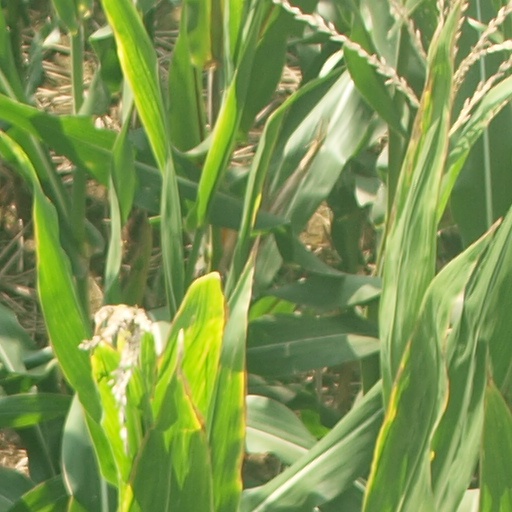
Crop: maize; corn